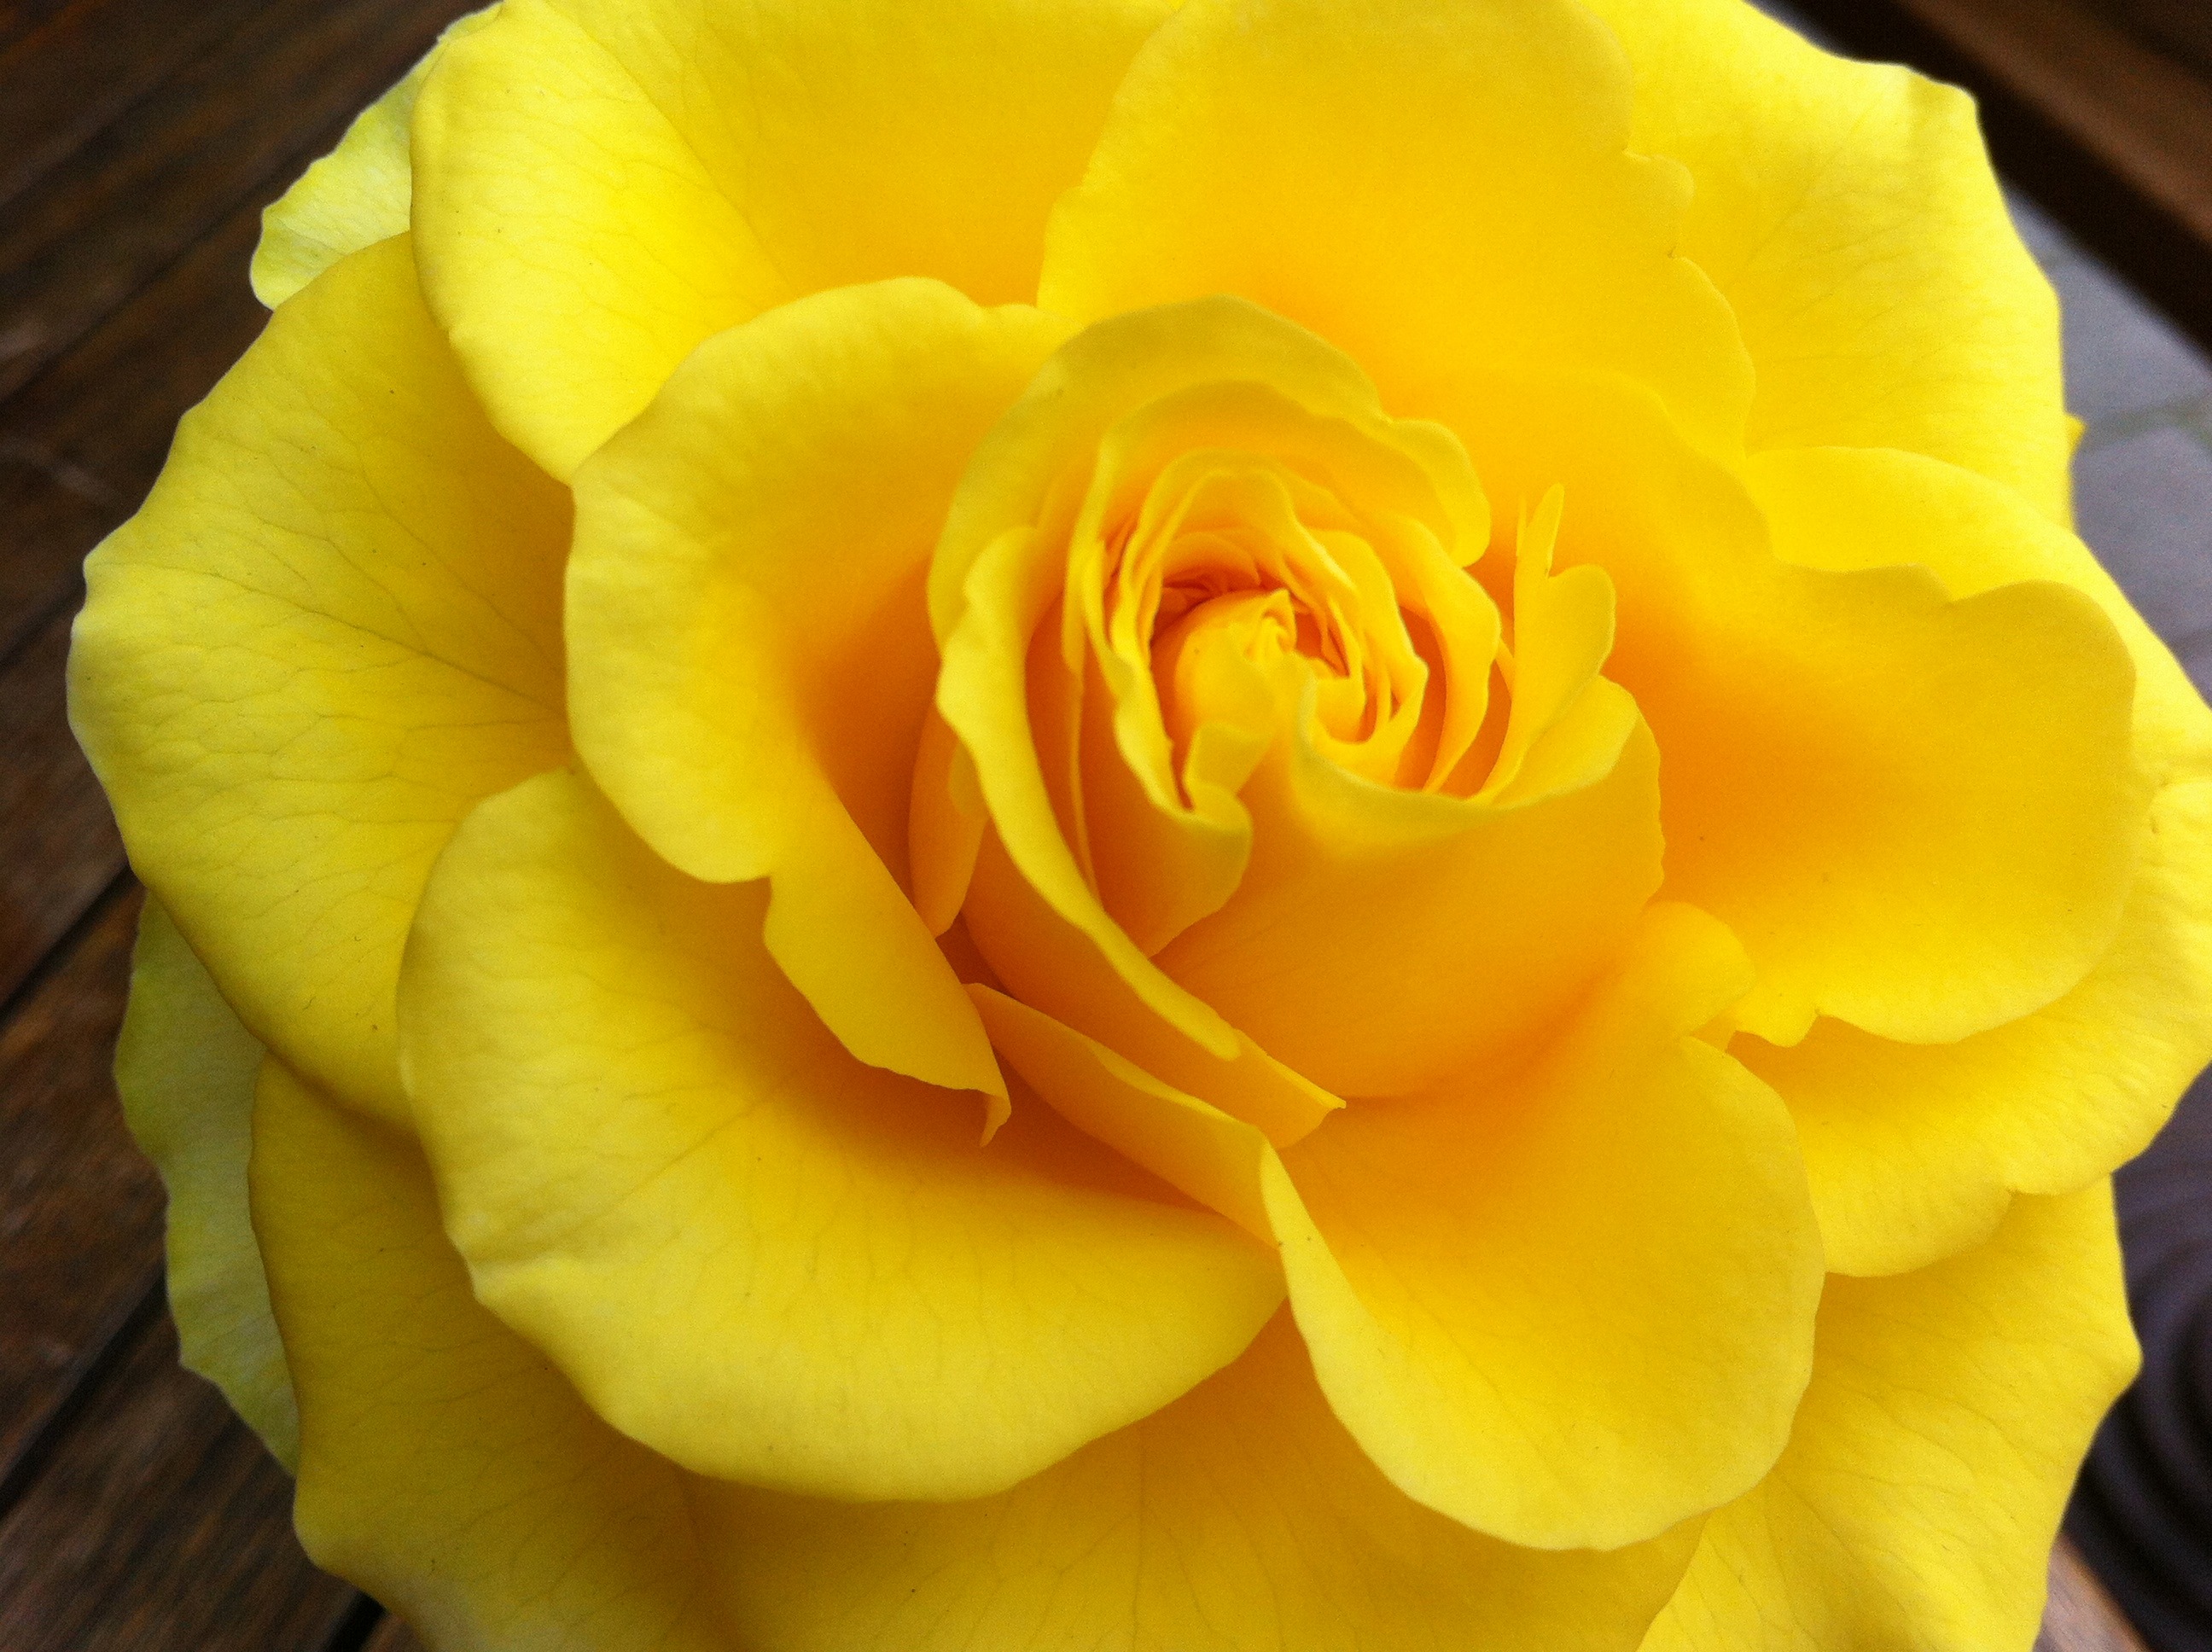
nature, blossom, plant, flower, petal, bloom, rose, yellow, close, beauty, floribunda, fragrance, rose bloom, macro photography, flowering plant, garden roses, rose family, land plant, austrian briar